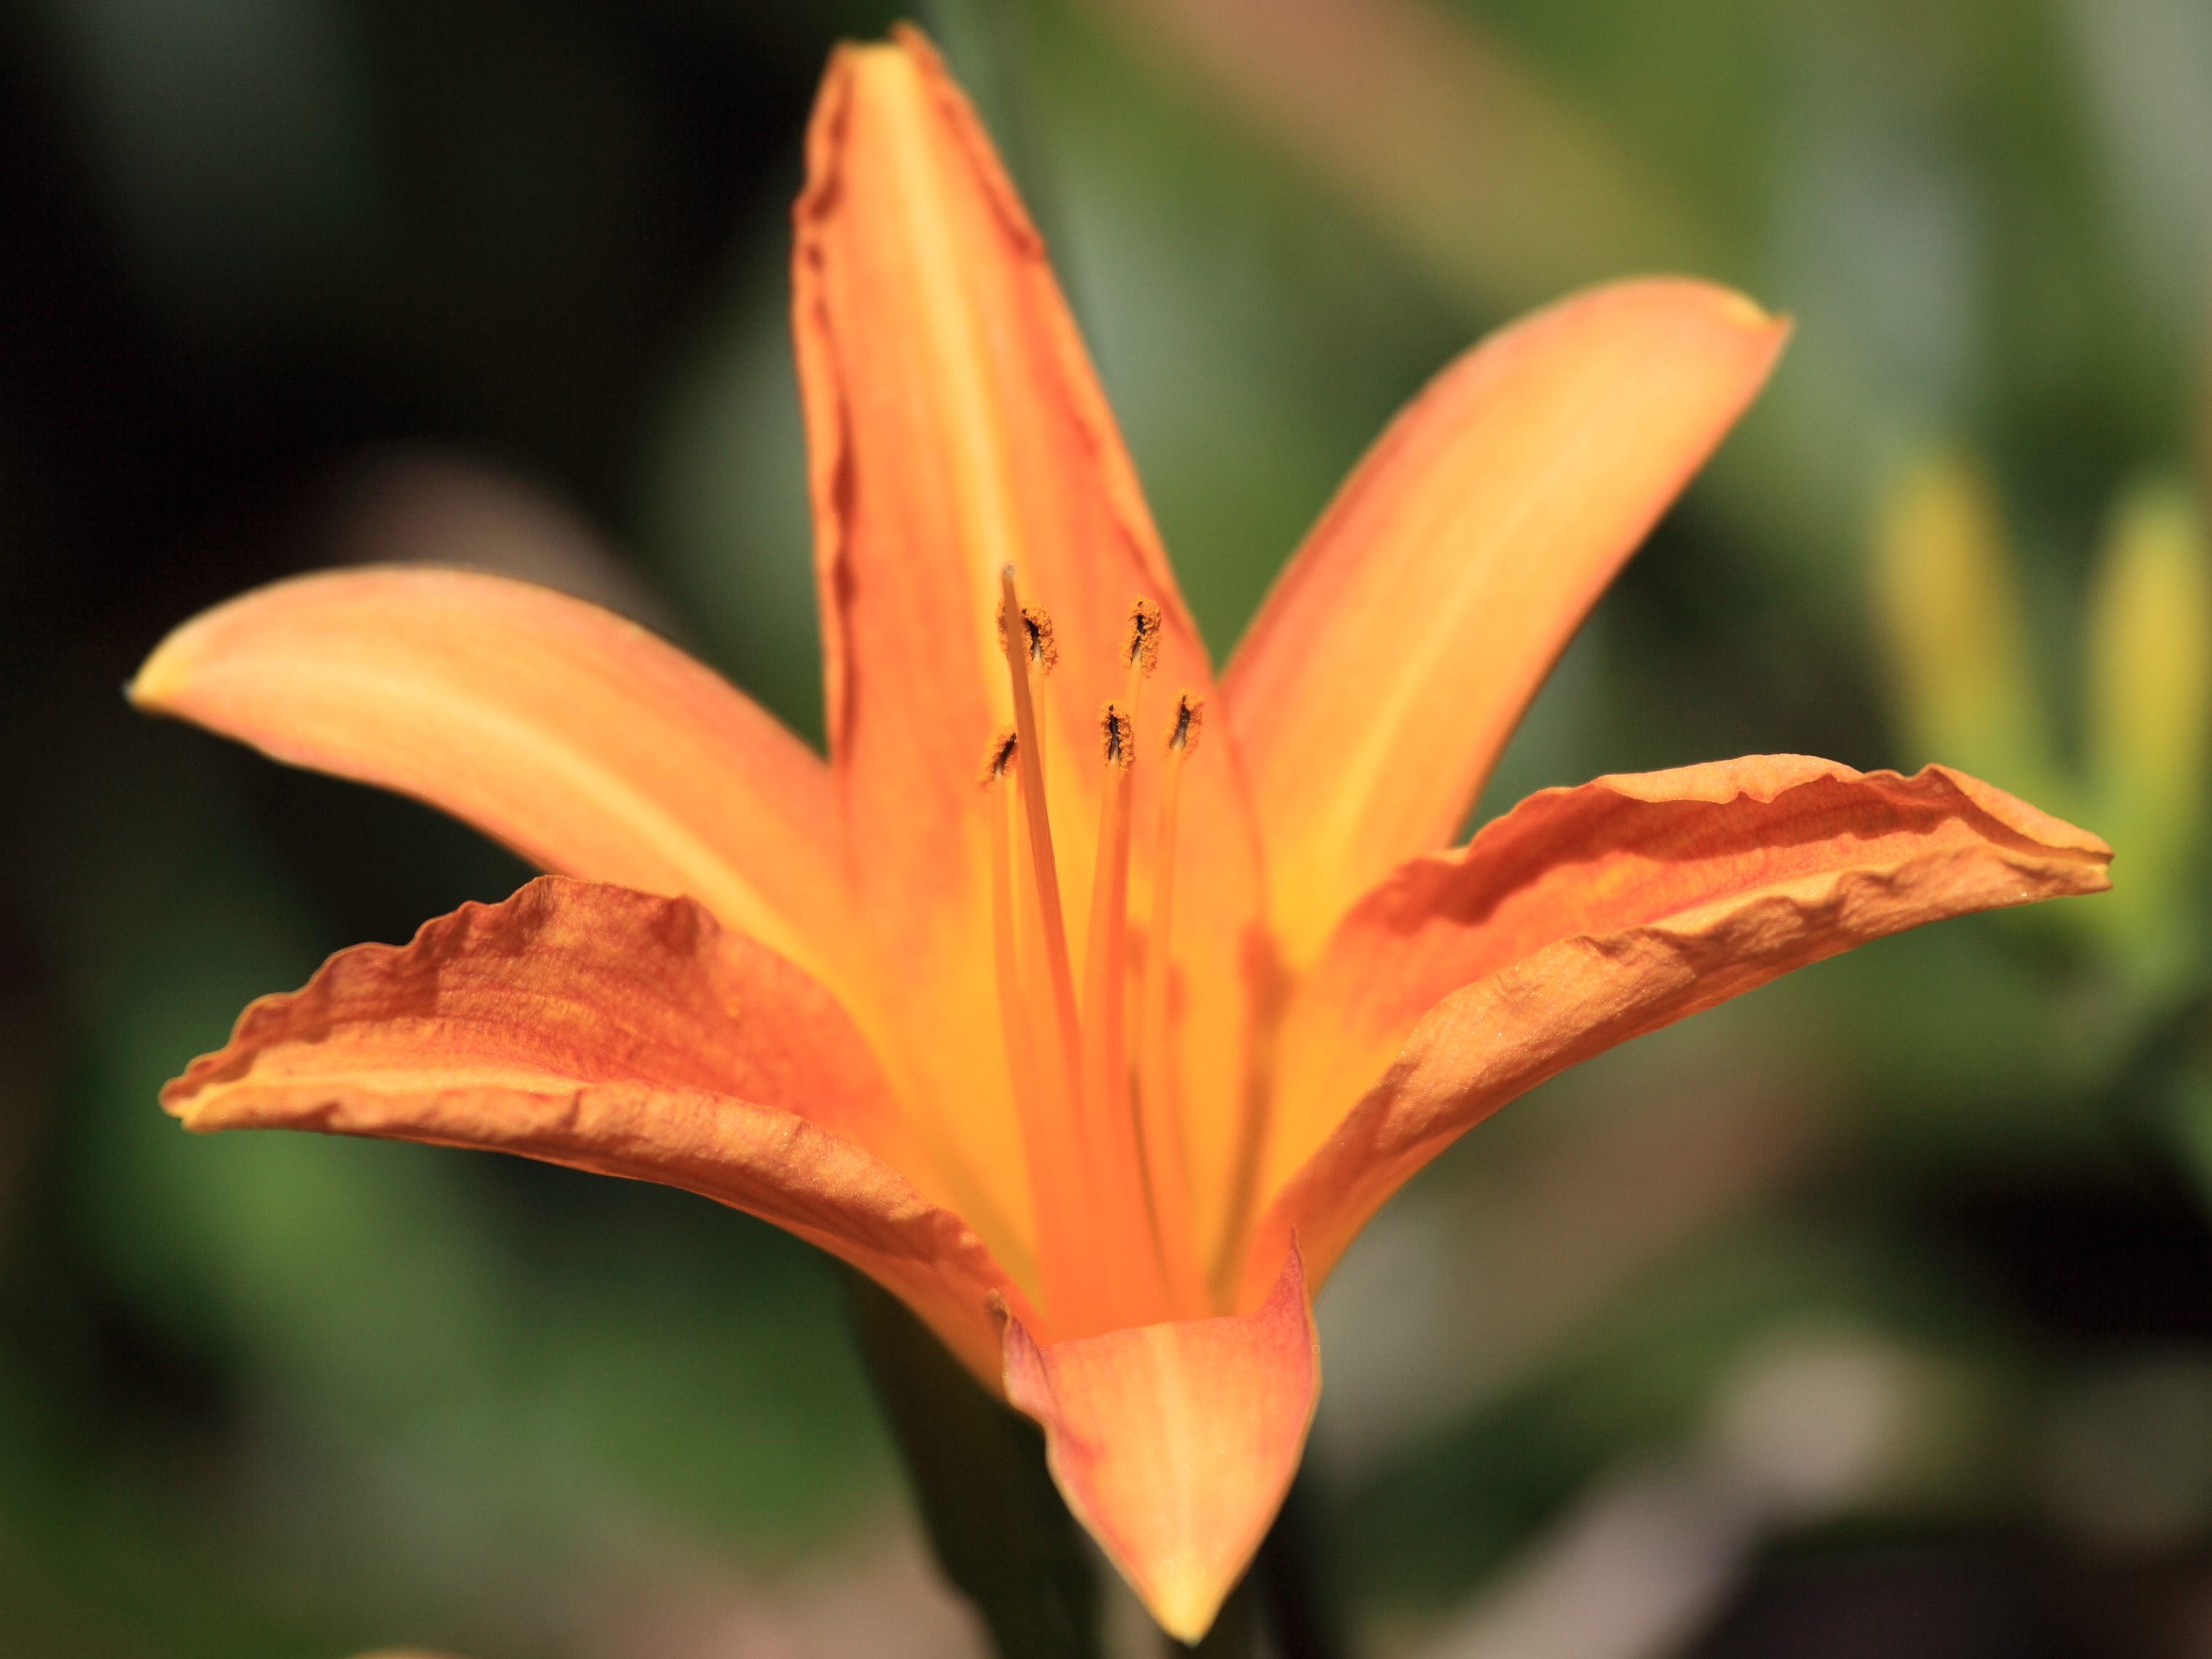
plant, leaf, flower, petal, coastal, orange, high, autumn, botany, yellow, flora, wildflower, close up, tiger, 5d, hires, lily, markii, hi, res, resolution, daylily, ditch, macro photography, hemerocallis, flowering plant, tawny, fulva, littorea, orange lily, plant stem, land plant, canna family